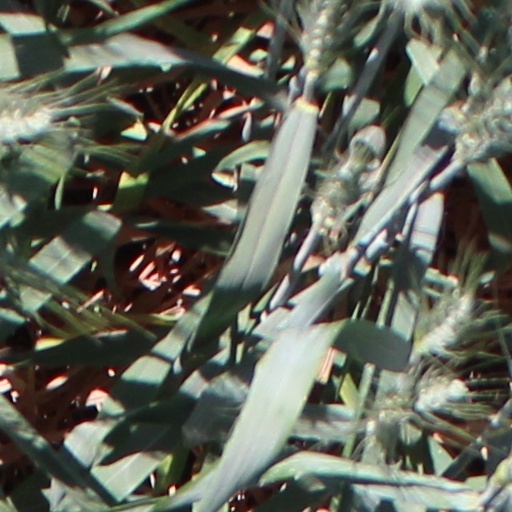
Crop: wheat